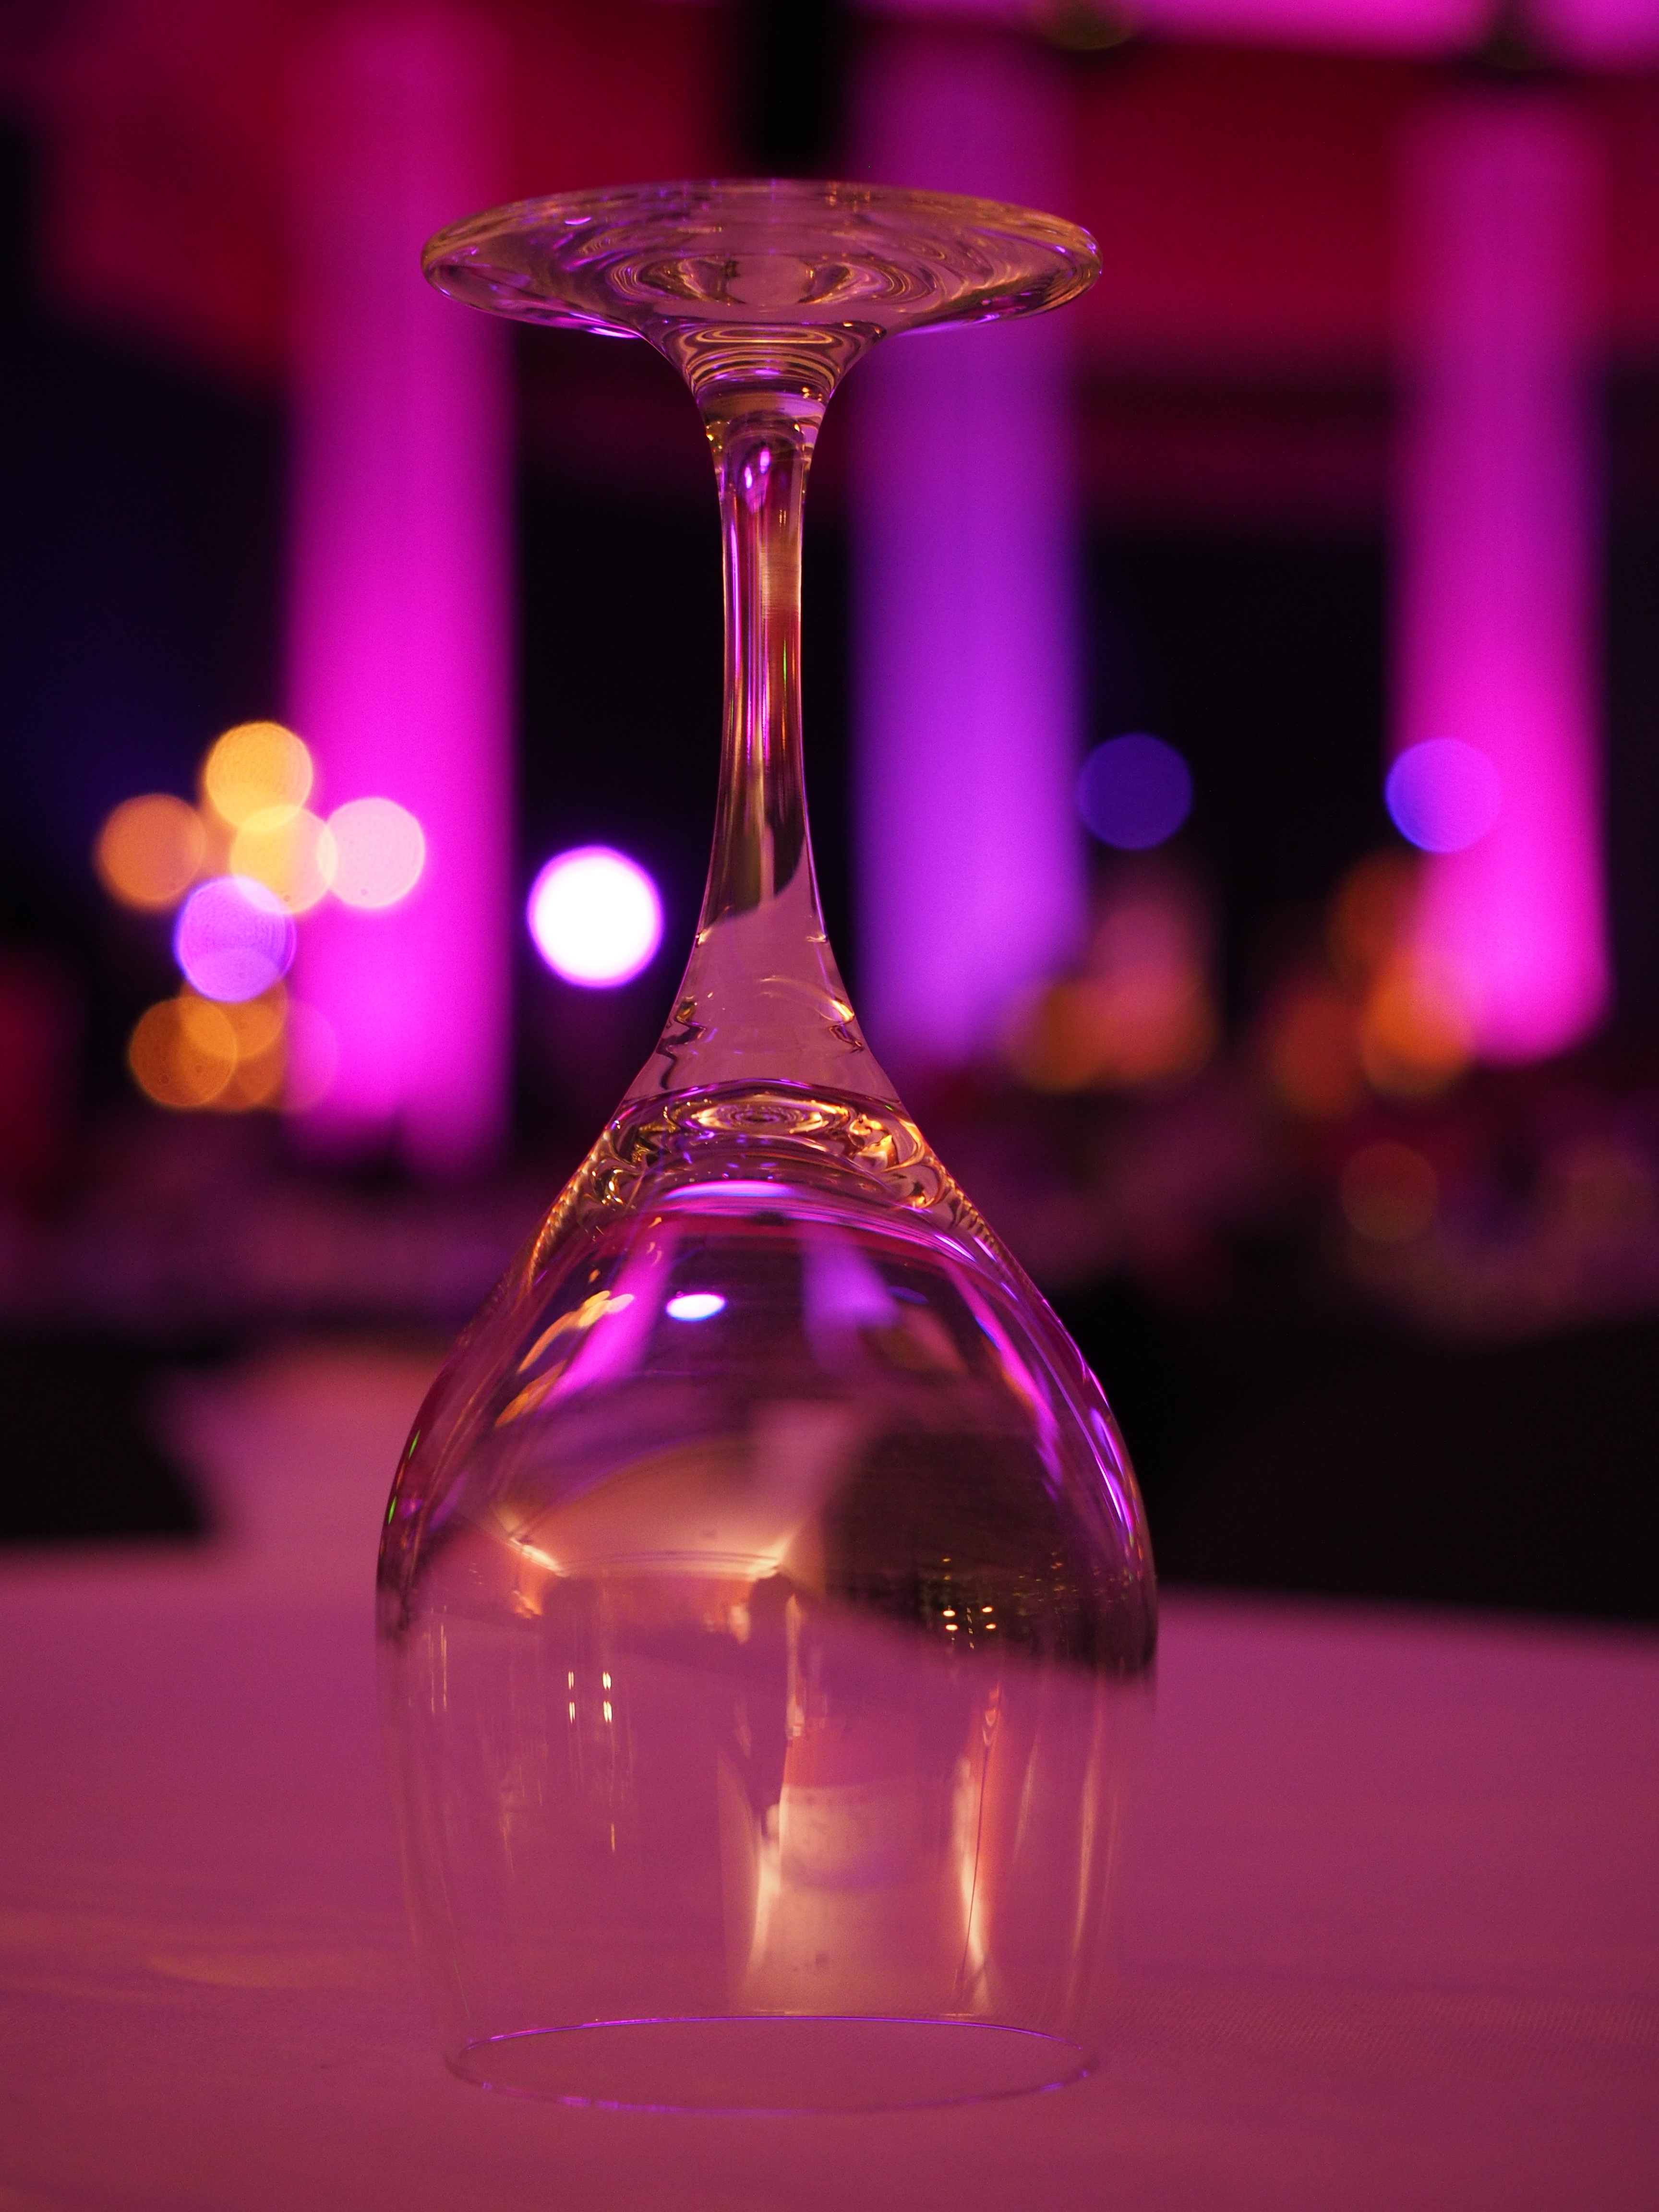
purple, glass, celebration, decoration, color, romantic, bottle, pink, lighting, wine glass, ballroom, cover, gastronomy, gedeckter table, table cover